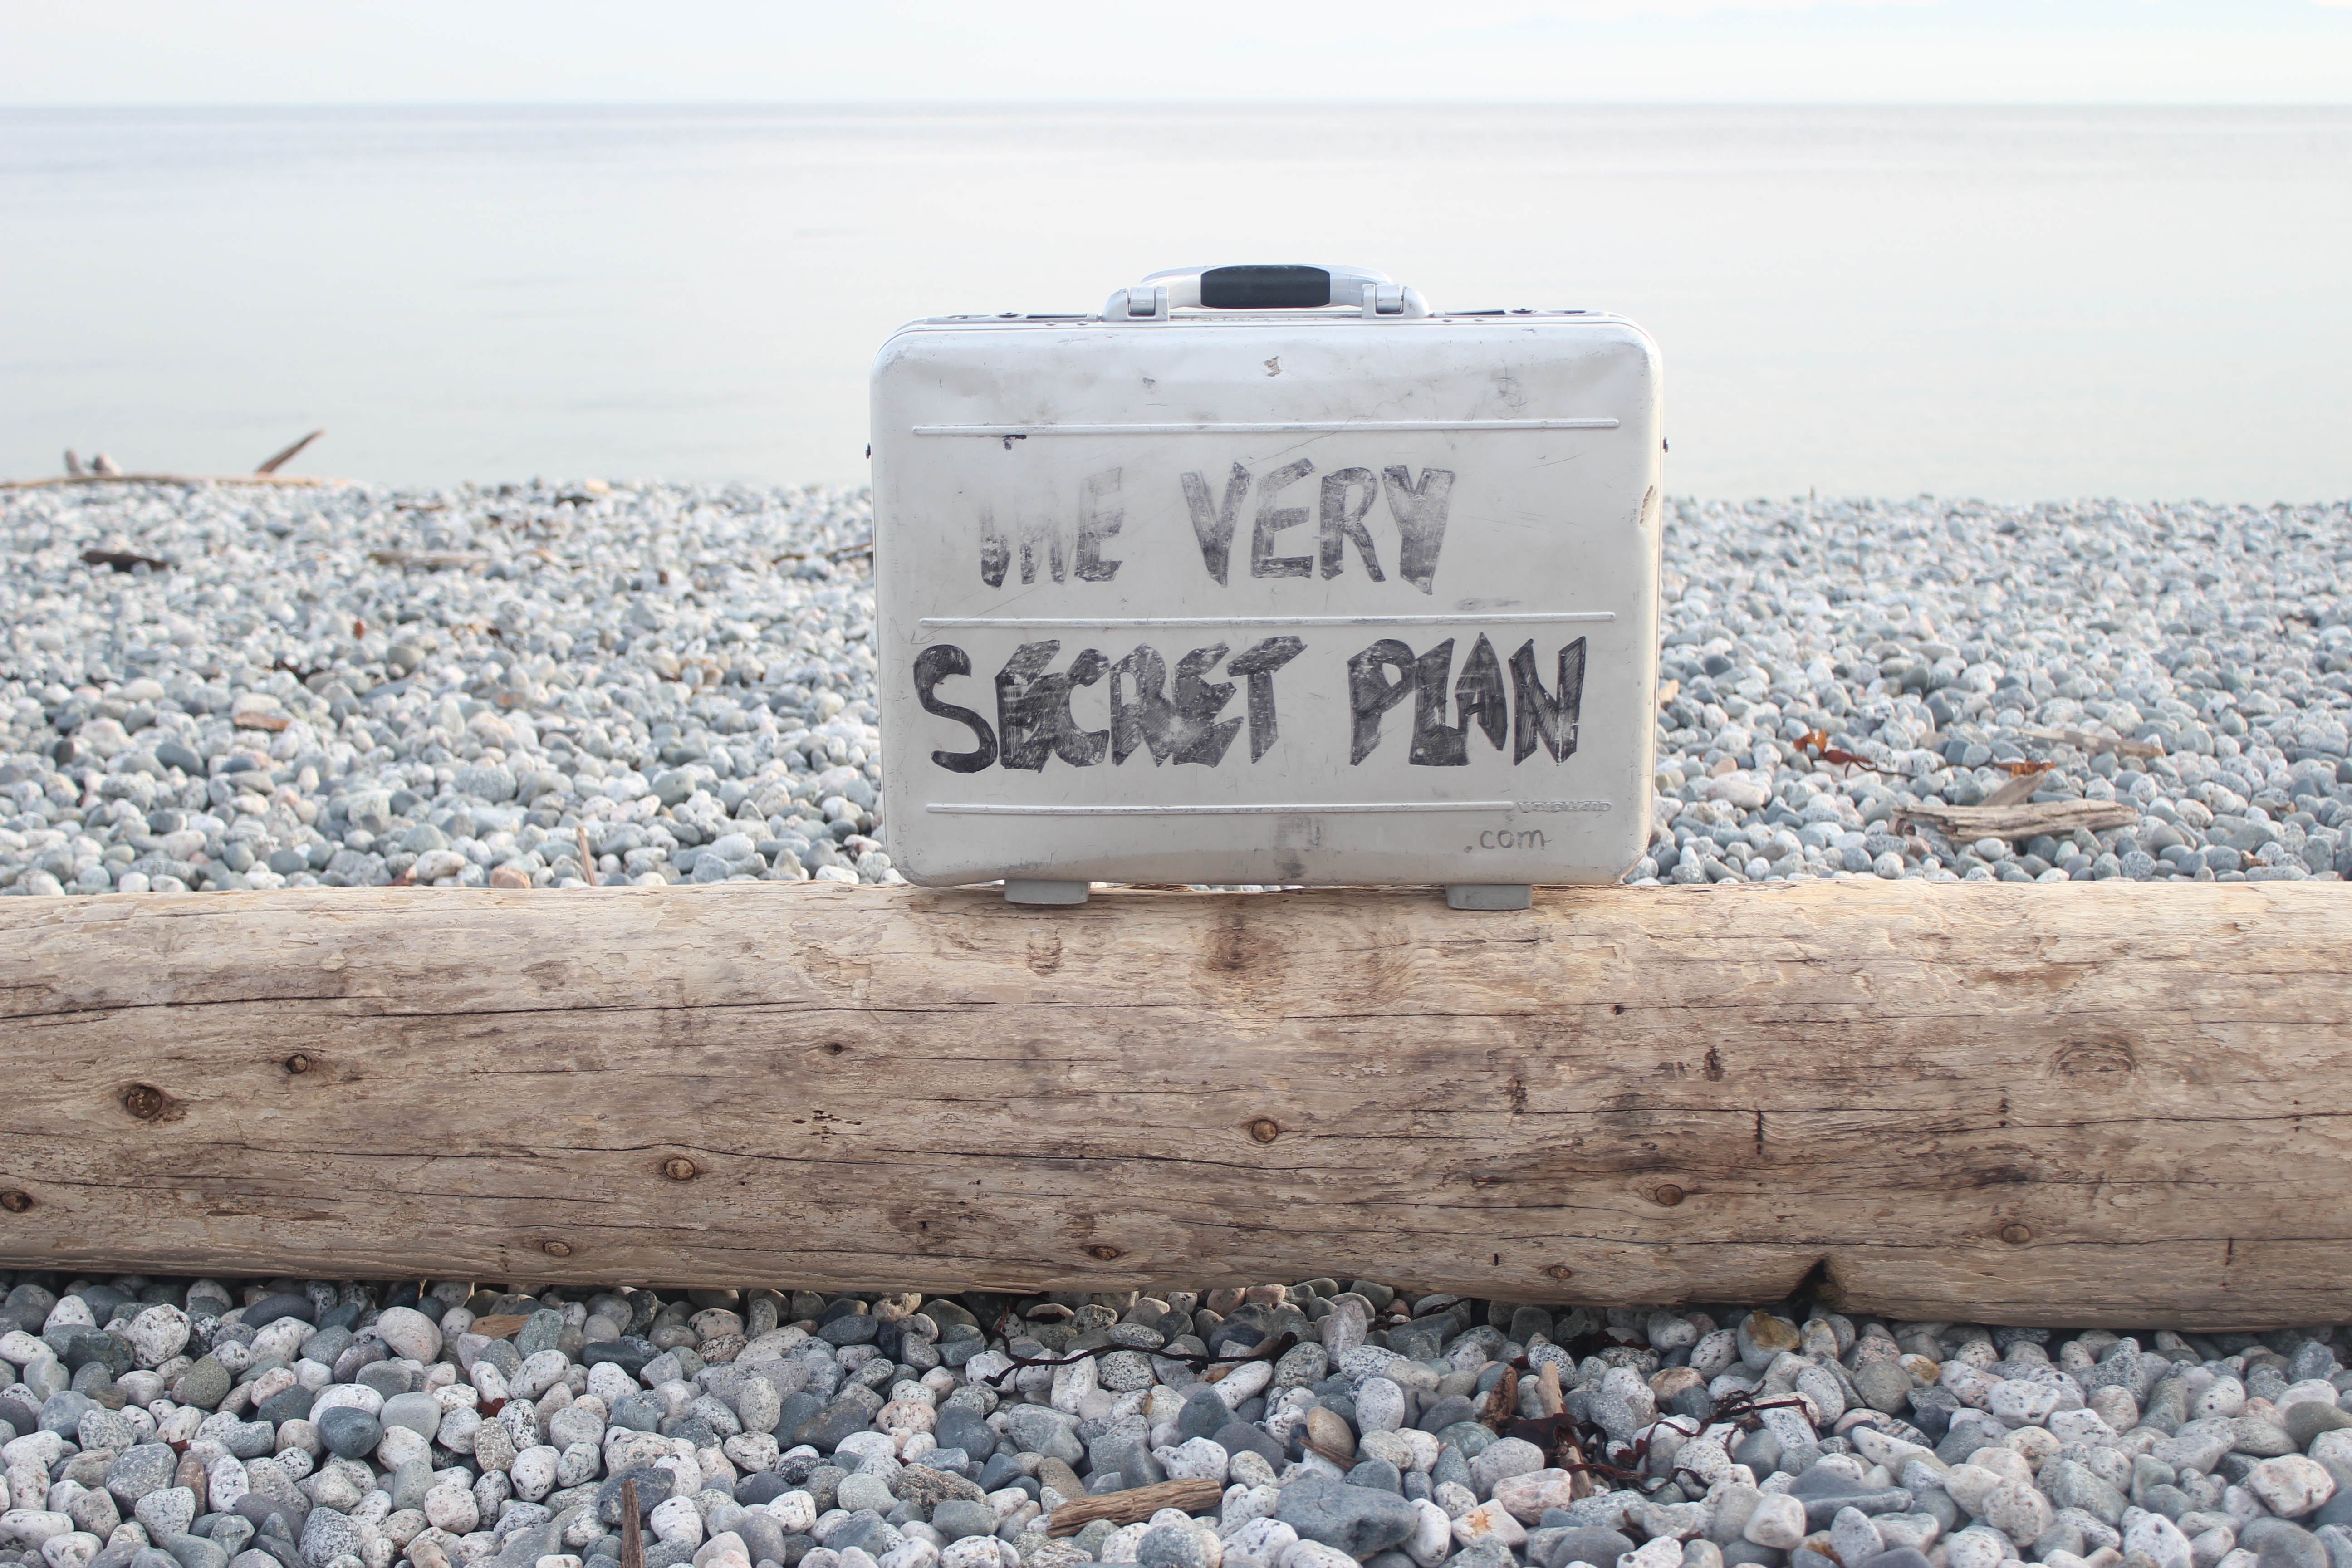
sand, snow, winter, wood, white, wall, the very secret plan, briefcase message, log on beach